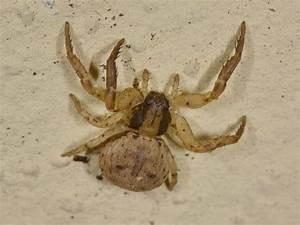
spider